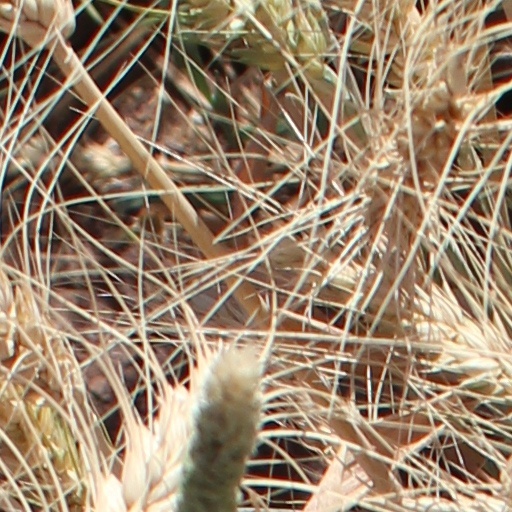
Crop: wheat